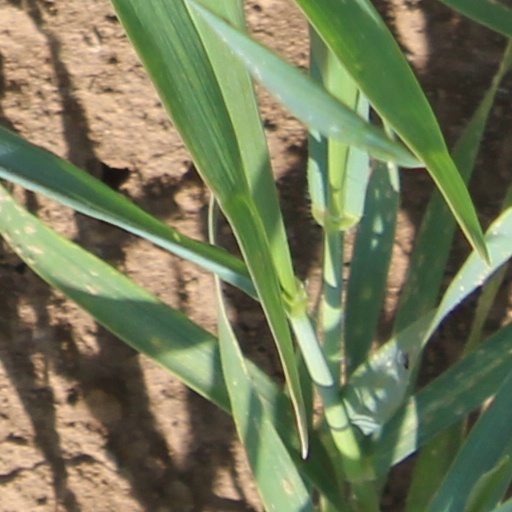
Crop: wheat